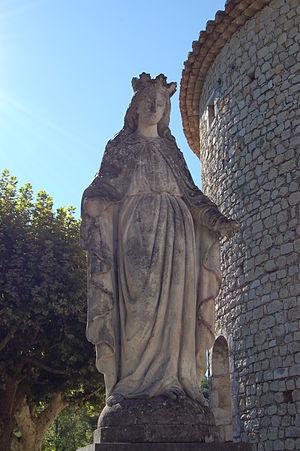
Statue de la vierge - Saint-Maurice-d'Ibie (Ardèche)
Saint-Maurice-d'Ibie est une commune française située dans le département de l'Ardèche, en région Auvergne-Rhône-Alpes.